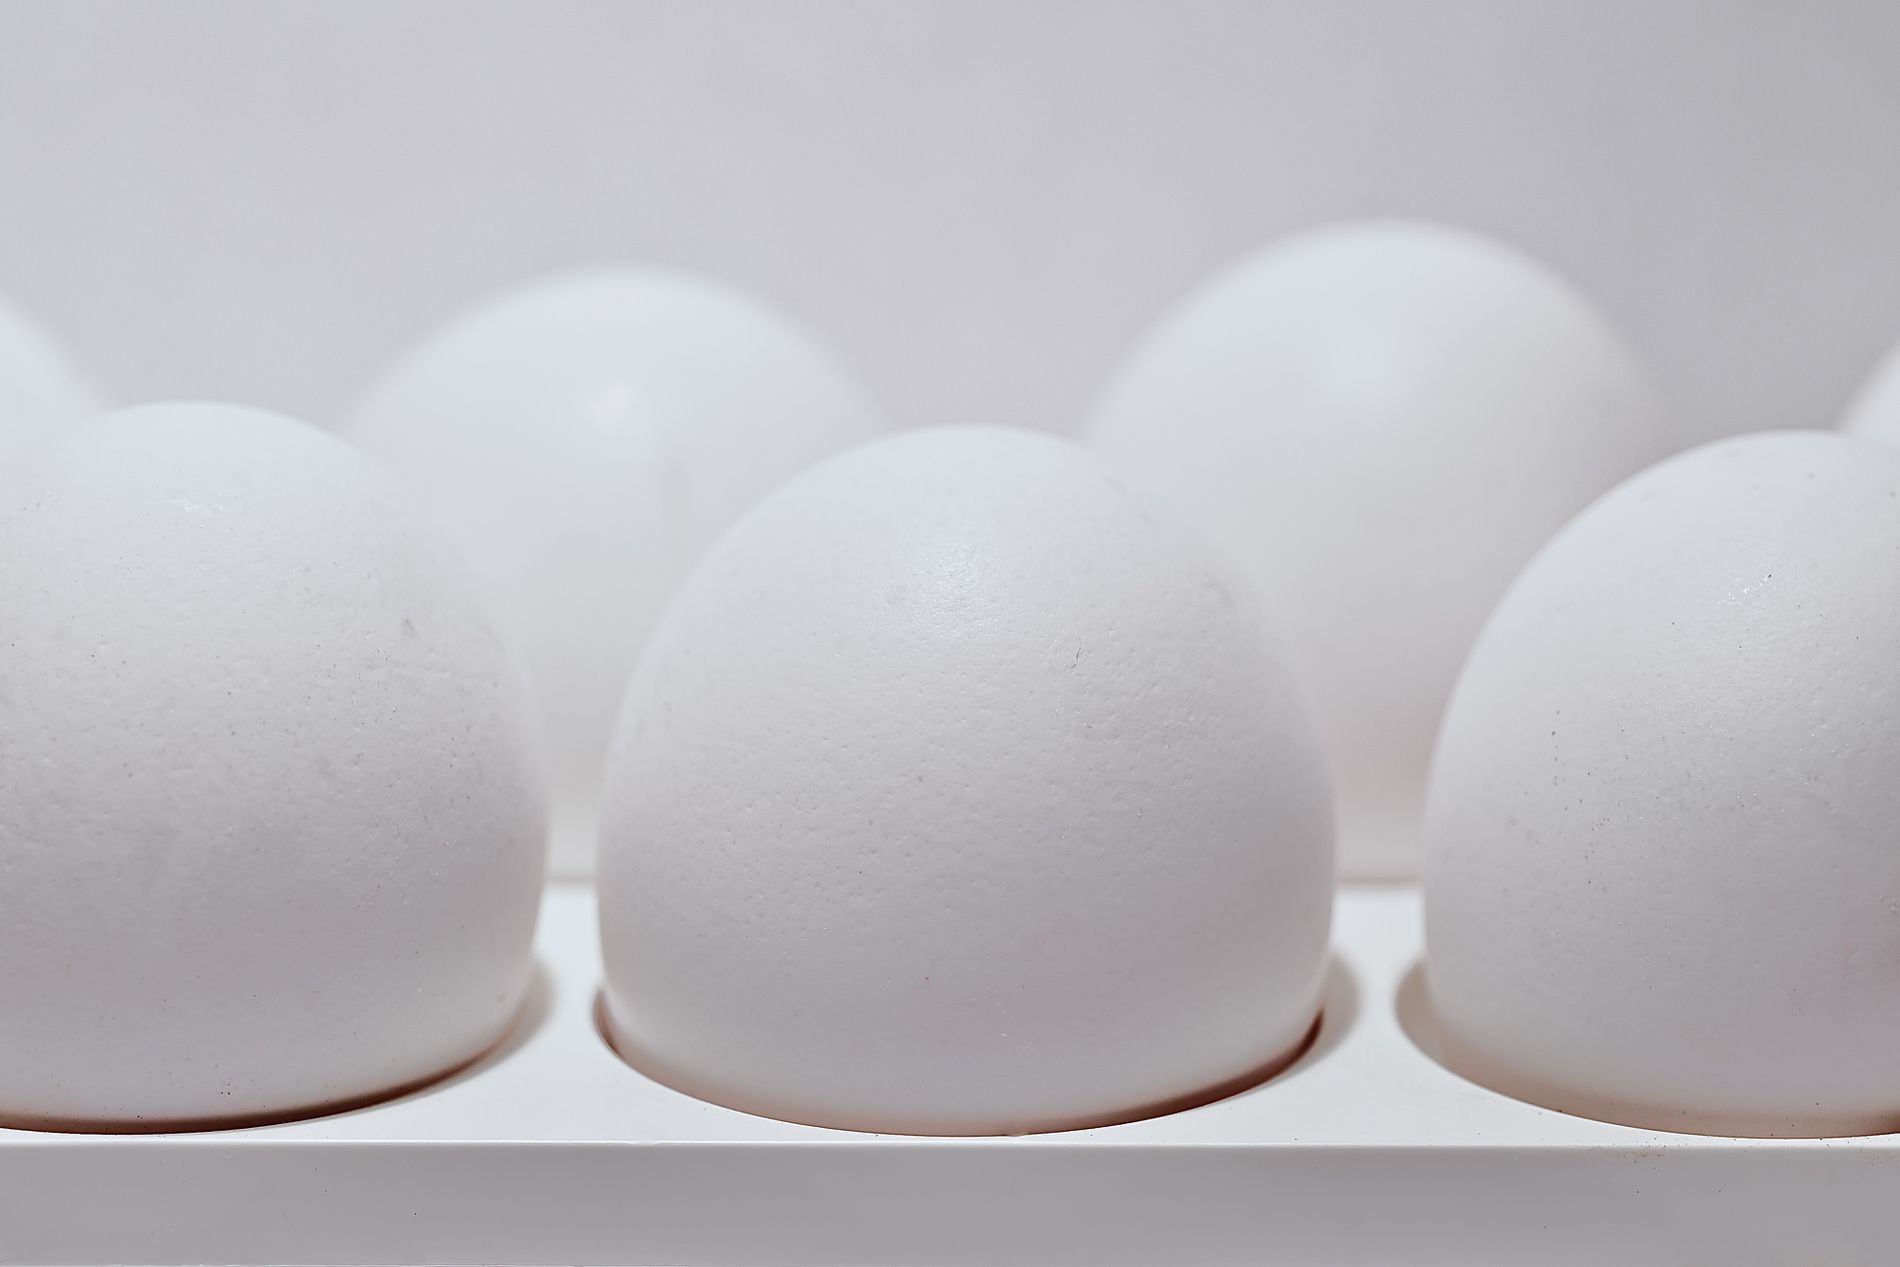
Pure Simplicity
White eggs neatly arranged in a plastic tray, captured in soft lighting with a clean, minimalist background
Considered from a frontal close-up, this photo contains a row of white eggs resting in a white plastic resting container. This arrangement provides an atmosphere of a minimalist sensation with a flat, matte shade tone made up mostly of whites and grays mutes. Soft lighting and shadows produced by soft natural light serve to highlight the texture and smooth curves of eggs resting in a sterile and serene environment
Labels: Egg, Food, Easter Egg, Background, Egg Tray
Camera: NIKON CORPORATION NIKON Z 6_2
Lens: 105.0 mm f/2.8
Aperture: F5
Exposure: 1/60 sec
ISO: 250
Focal length: 105.0 mm